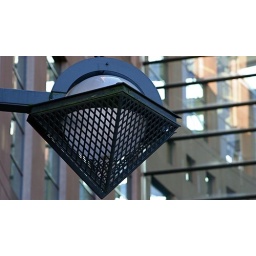
main library designed by Moshe Safdie Vancouver - lamp detail